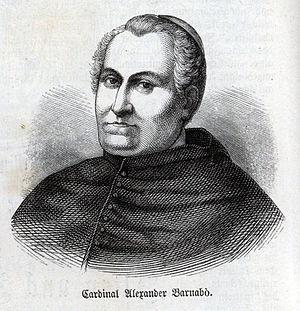
Alessandro Barnabò est un cardinal italien du XIXᵉ siècle.